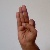
The image shows a hand gesture representing the letter 'F' in Indian Sign Language.